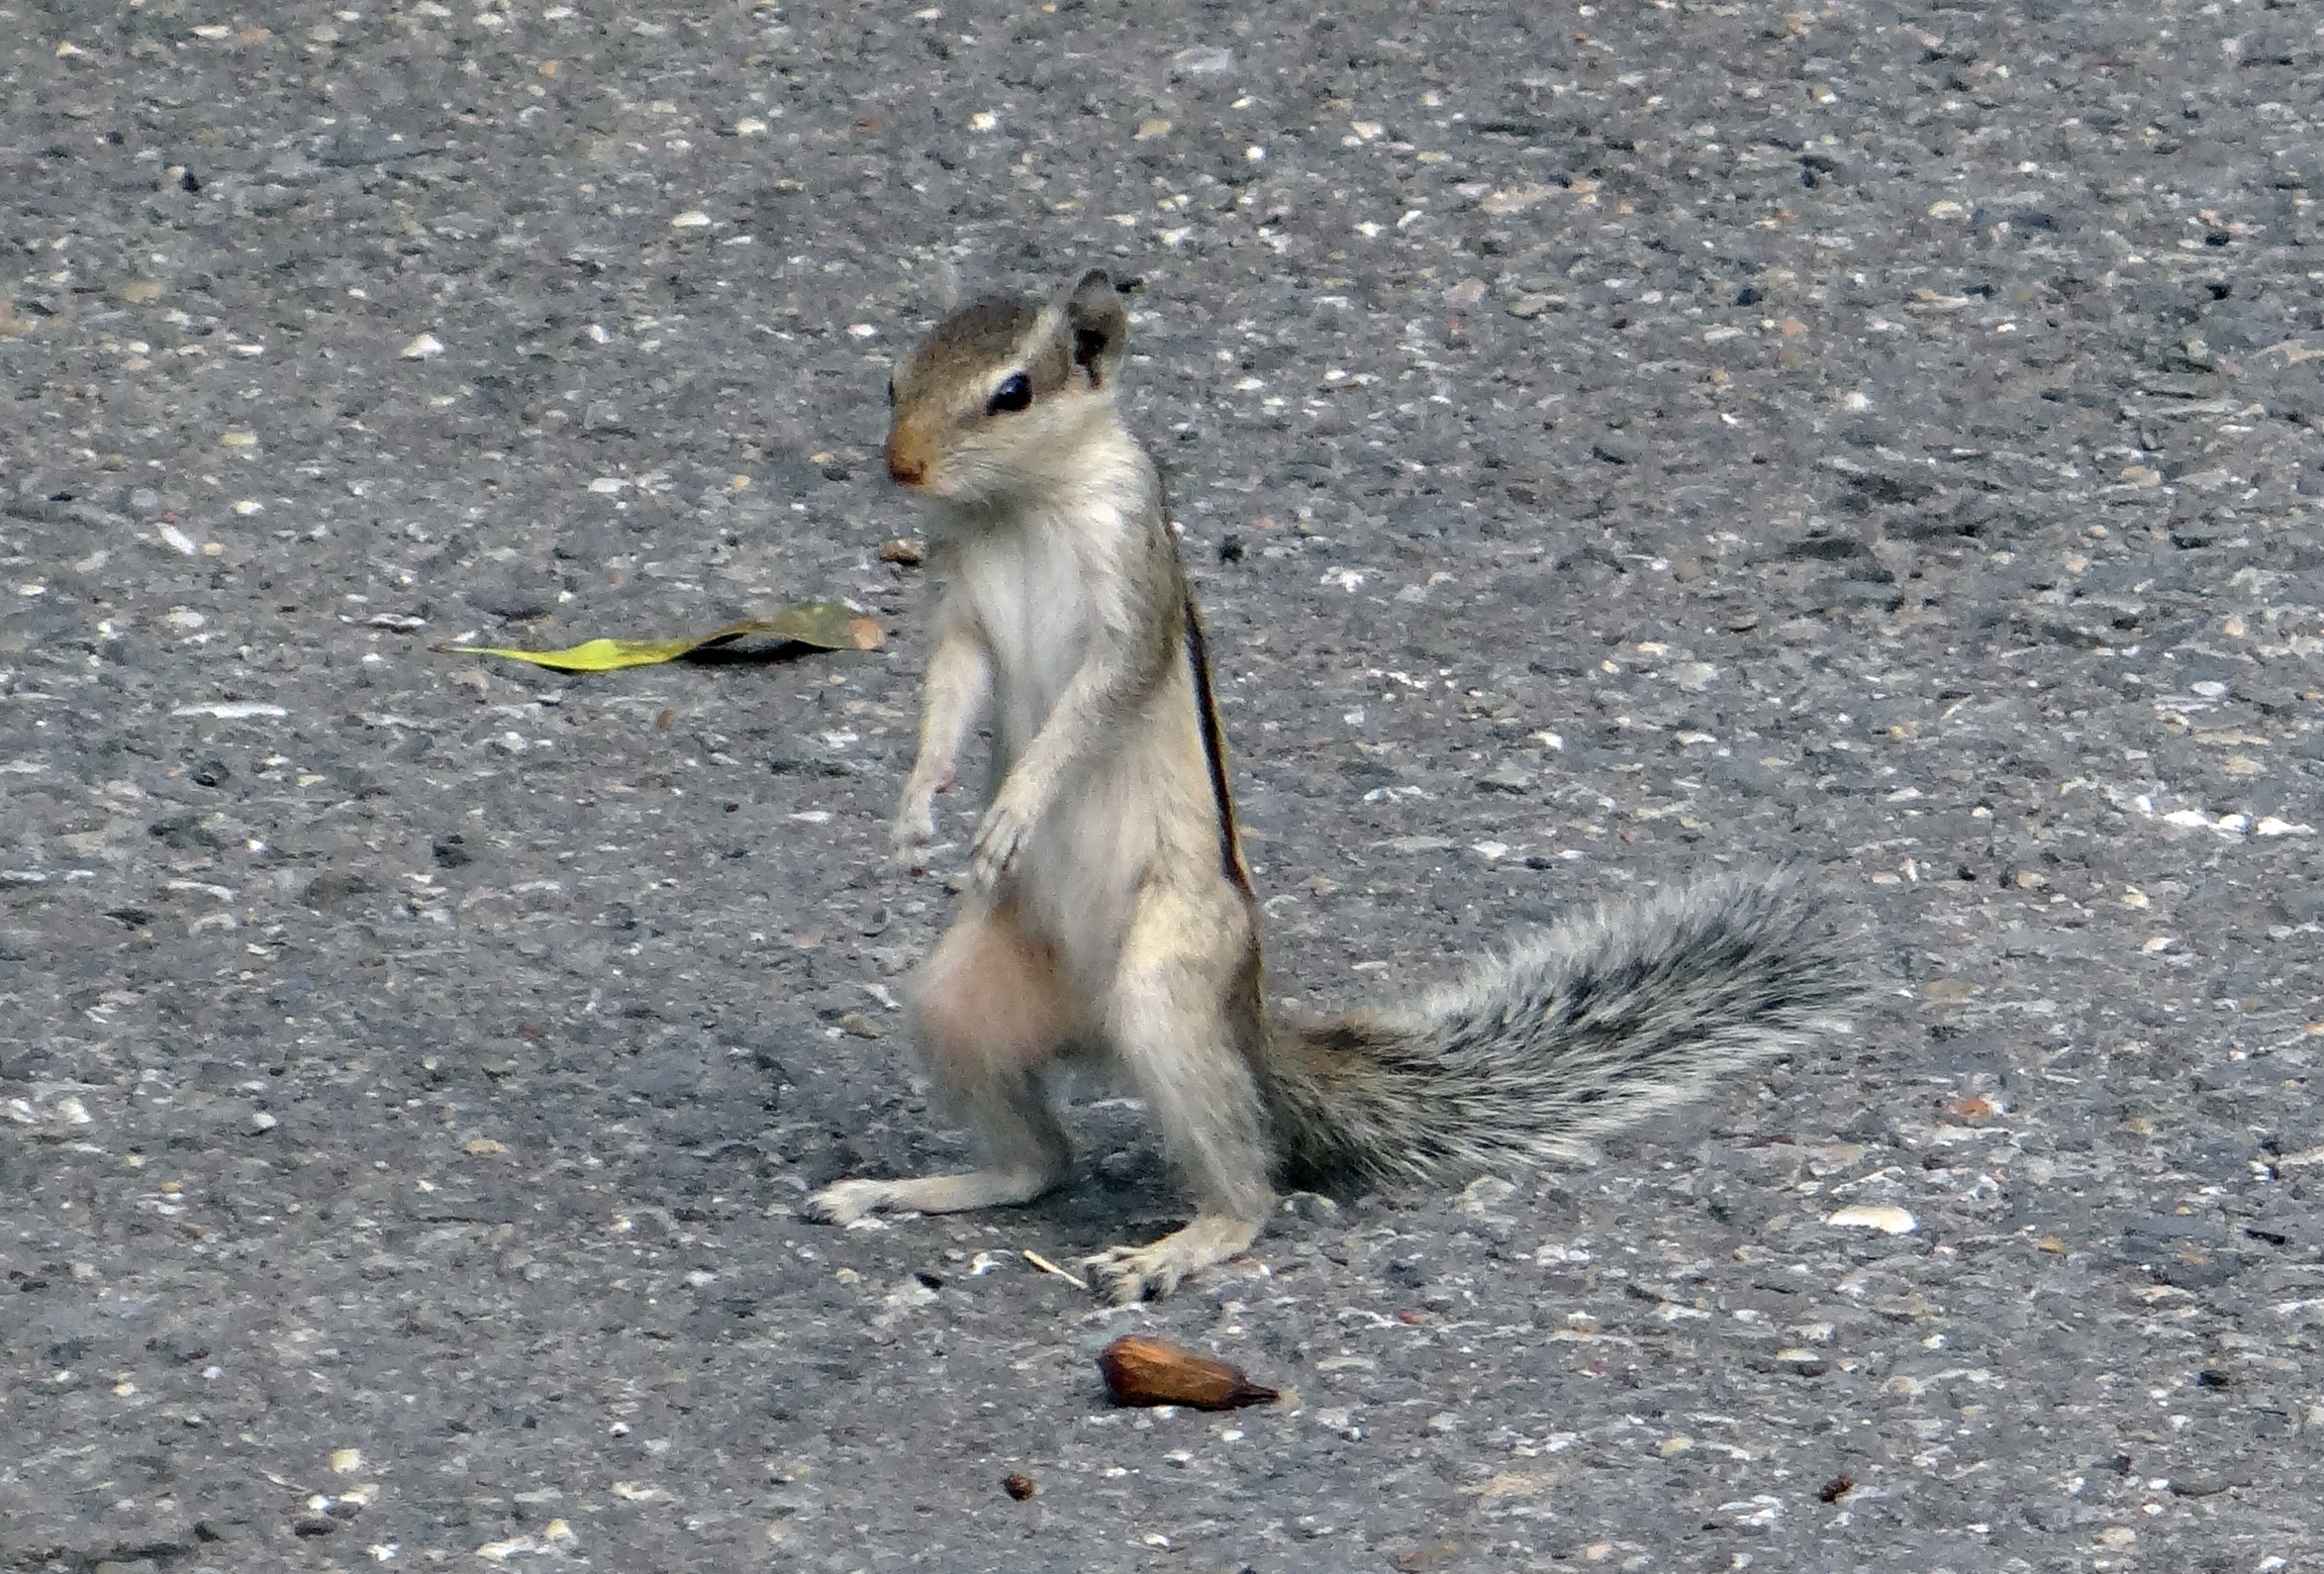
wildlife, mammal, squirrel, rodent, fauna, vertebrate, chipmunk, india, sciuridae, prairie dog, indian palm squirrel, funambulus palmarum, three striped palm squirrel